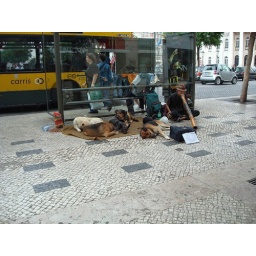
Last day in Portugal, Lisbonbeautiful, calm dogs on sidewalk